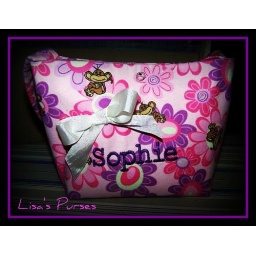
this is just a child's purse with pink and purple flowers and monkeys:) edited by tonya:)